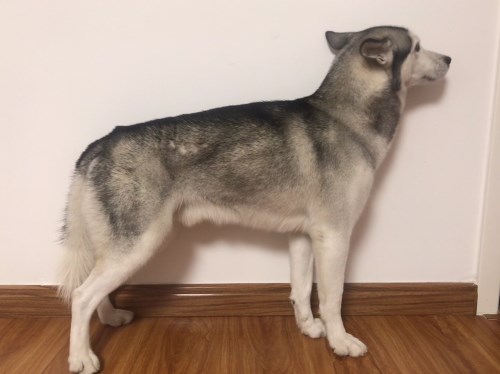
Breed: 1160-n000003-Siberian_husky